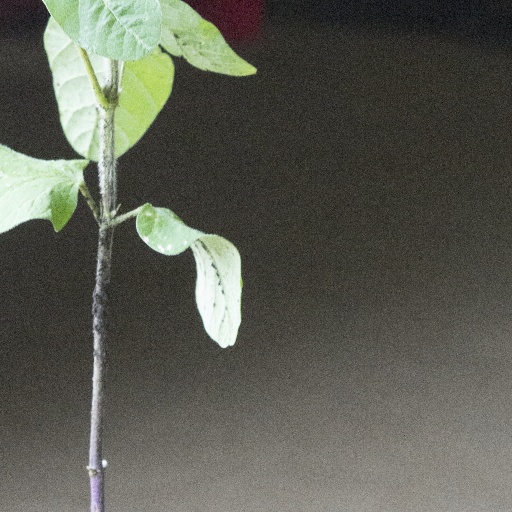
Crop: soybean